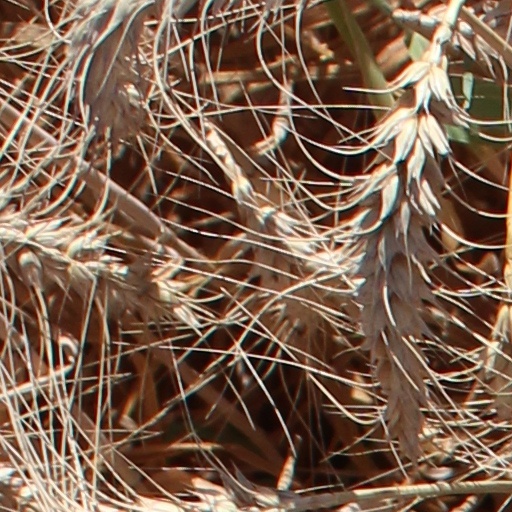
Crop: wheat